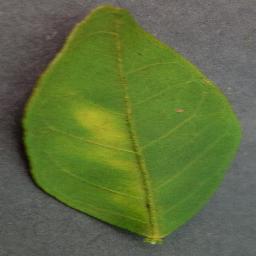
Label: Orange___Haunglongbing_(Citrus_greening)